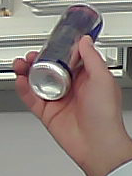
Product: redbull_energydrink